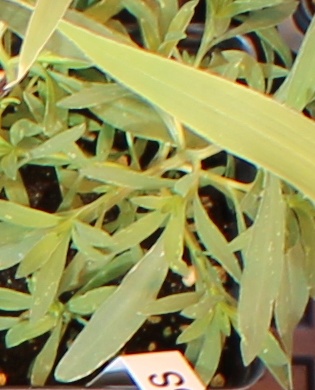
Label: Kochia